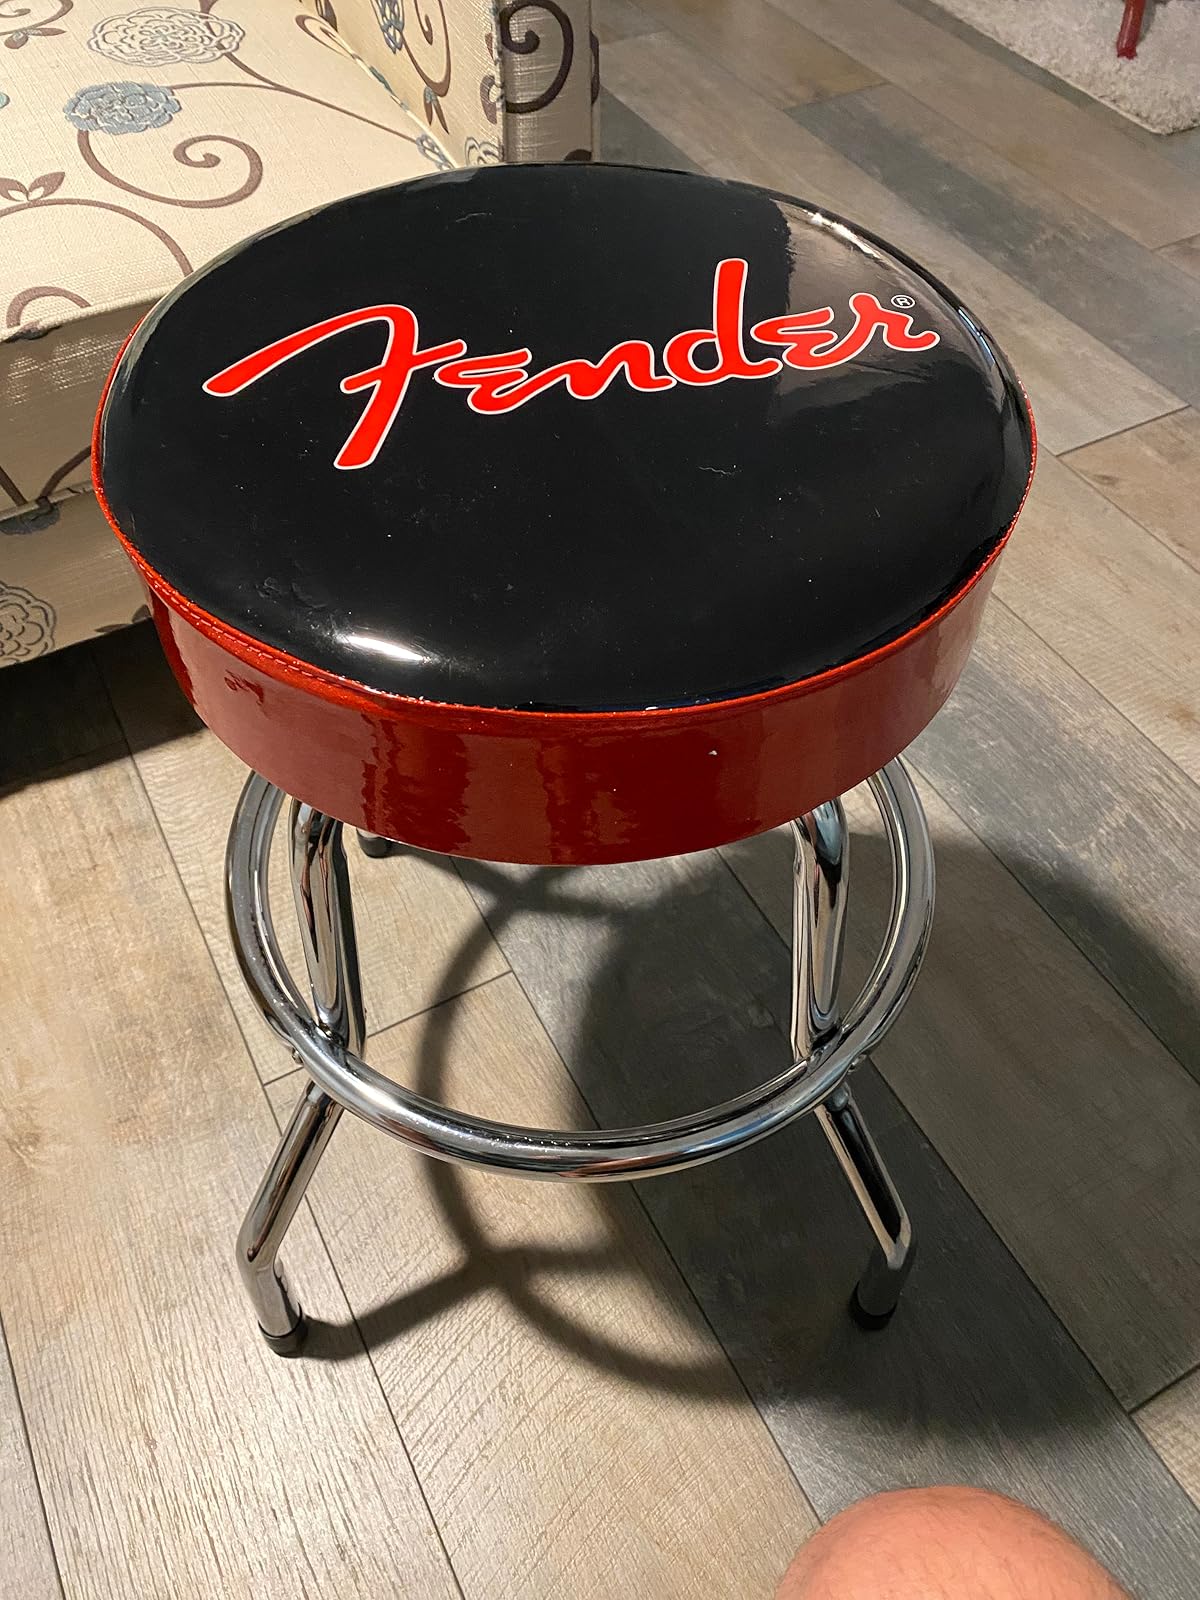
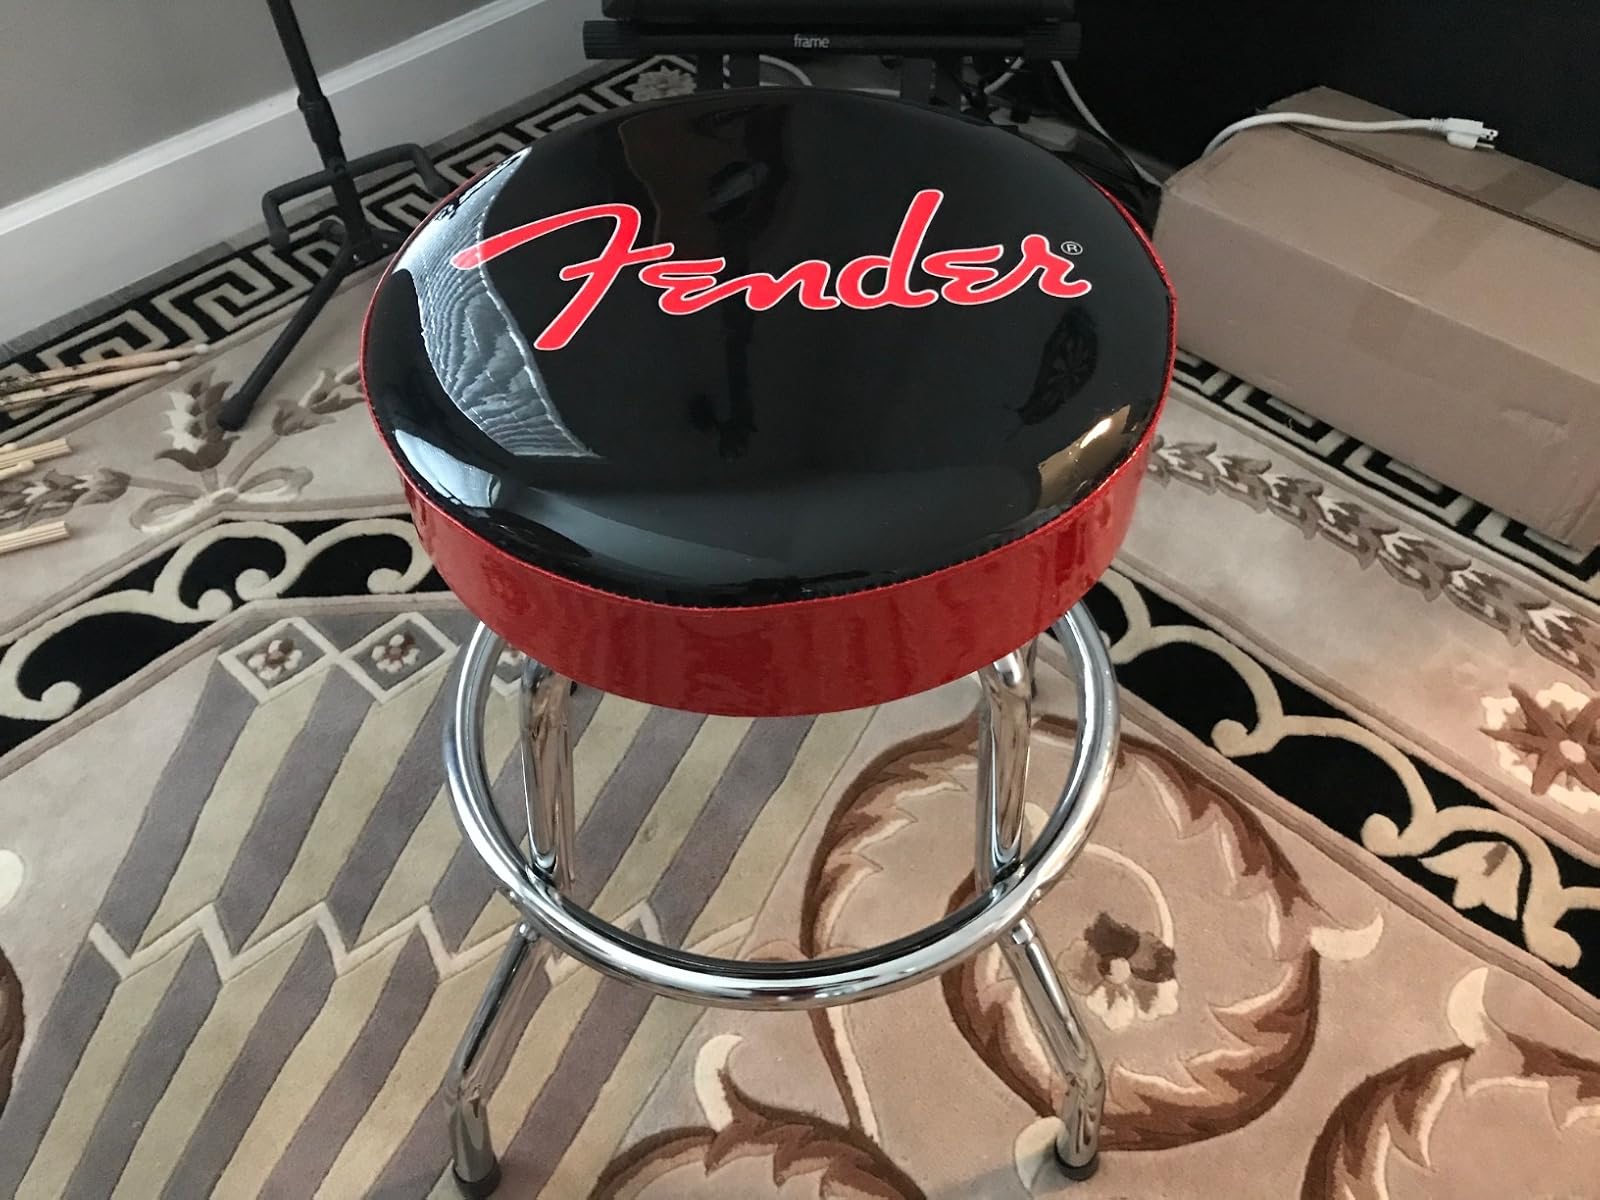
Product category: stool
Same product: yes